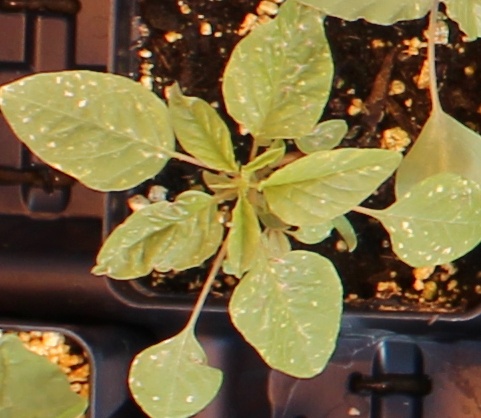
Label: Palmer Amaranth